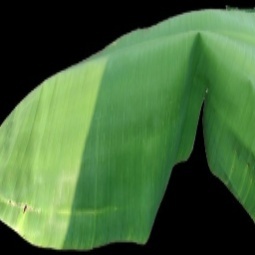
Label: Zinc